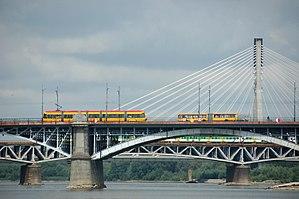
Cette liste de ponts de Pologne présente les ponts remarquables de Pologne, tant par leurs caractéristiques dimensionnelles, que par leur intérêt architectural ou historique.